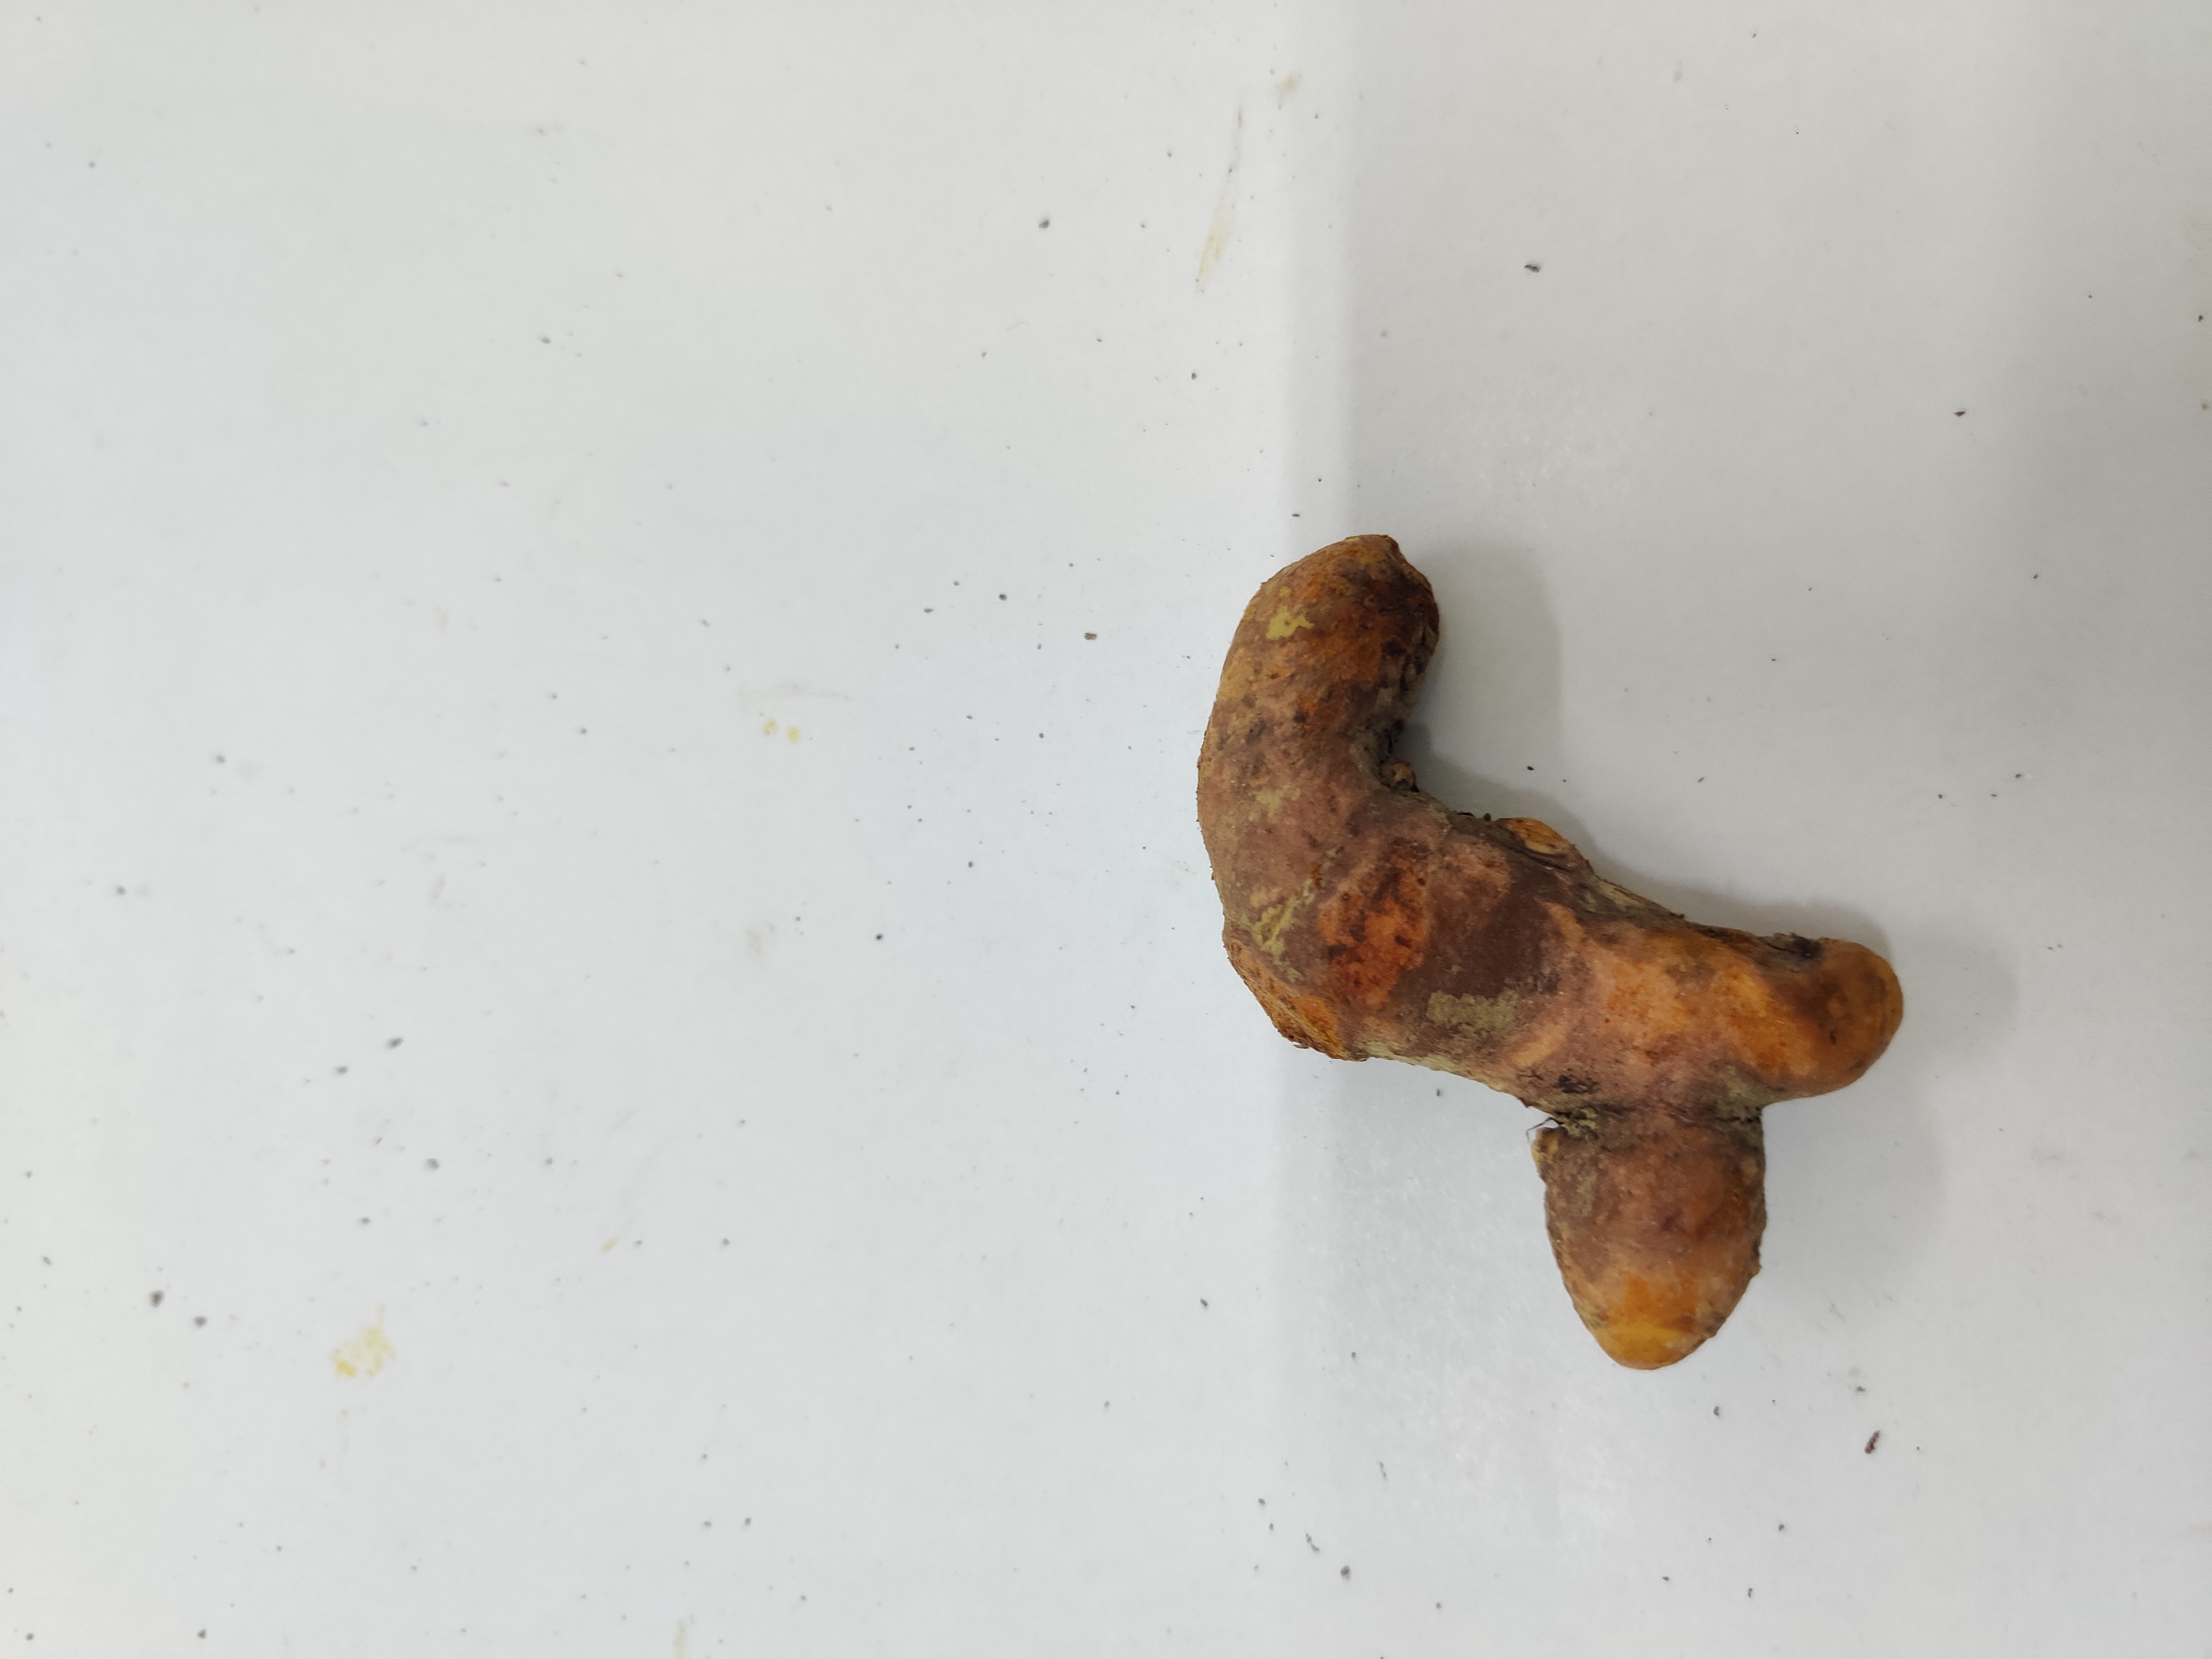
Crop: Turmeric
Condition: Fresh